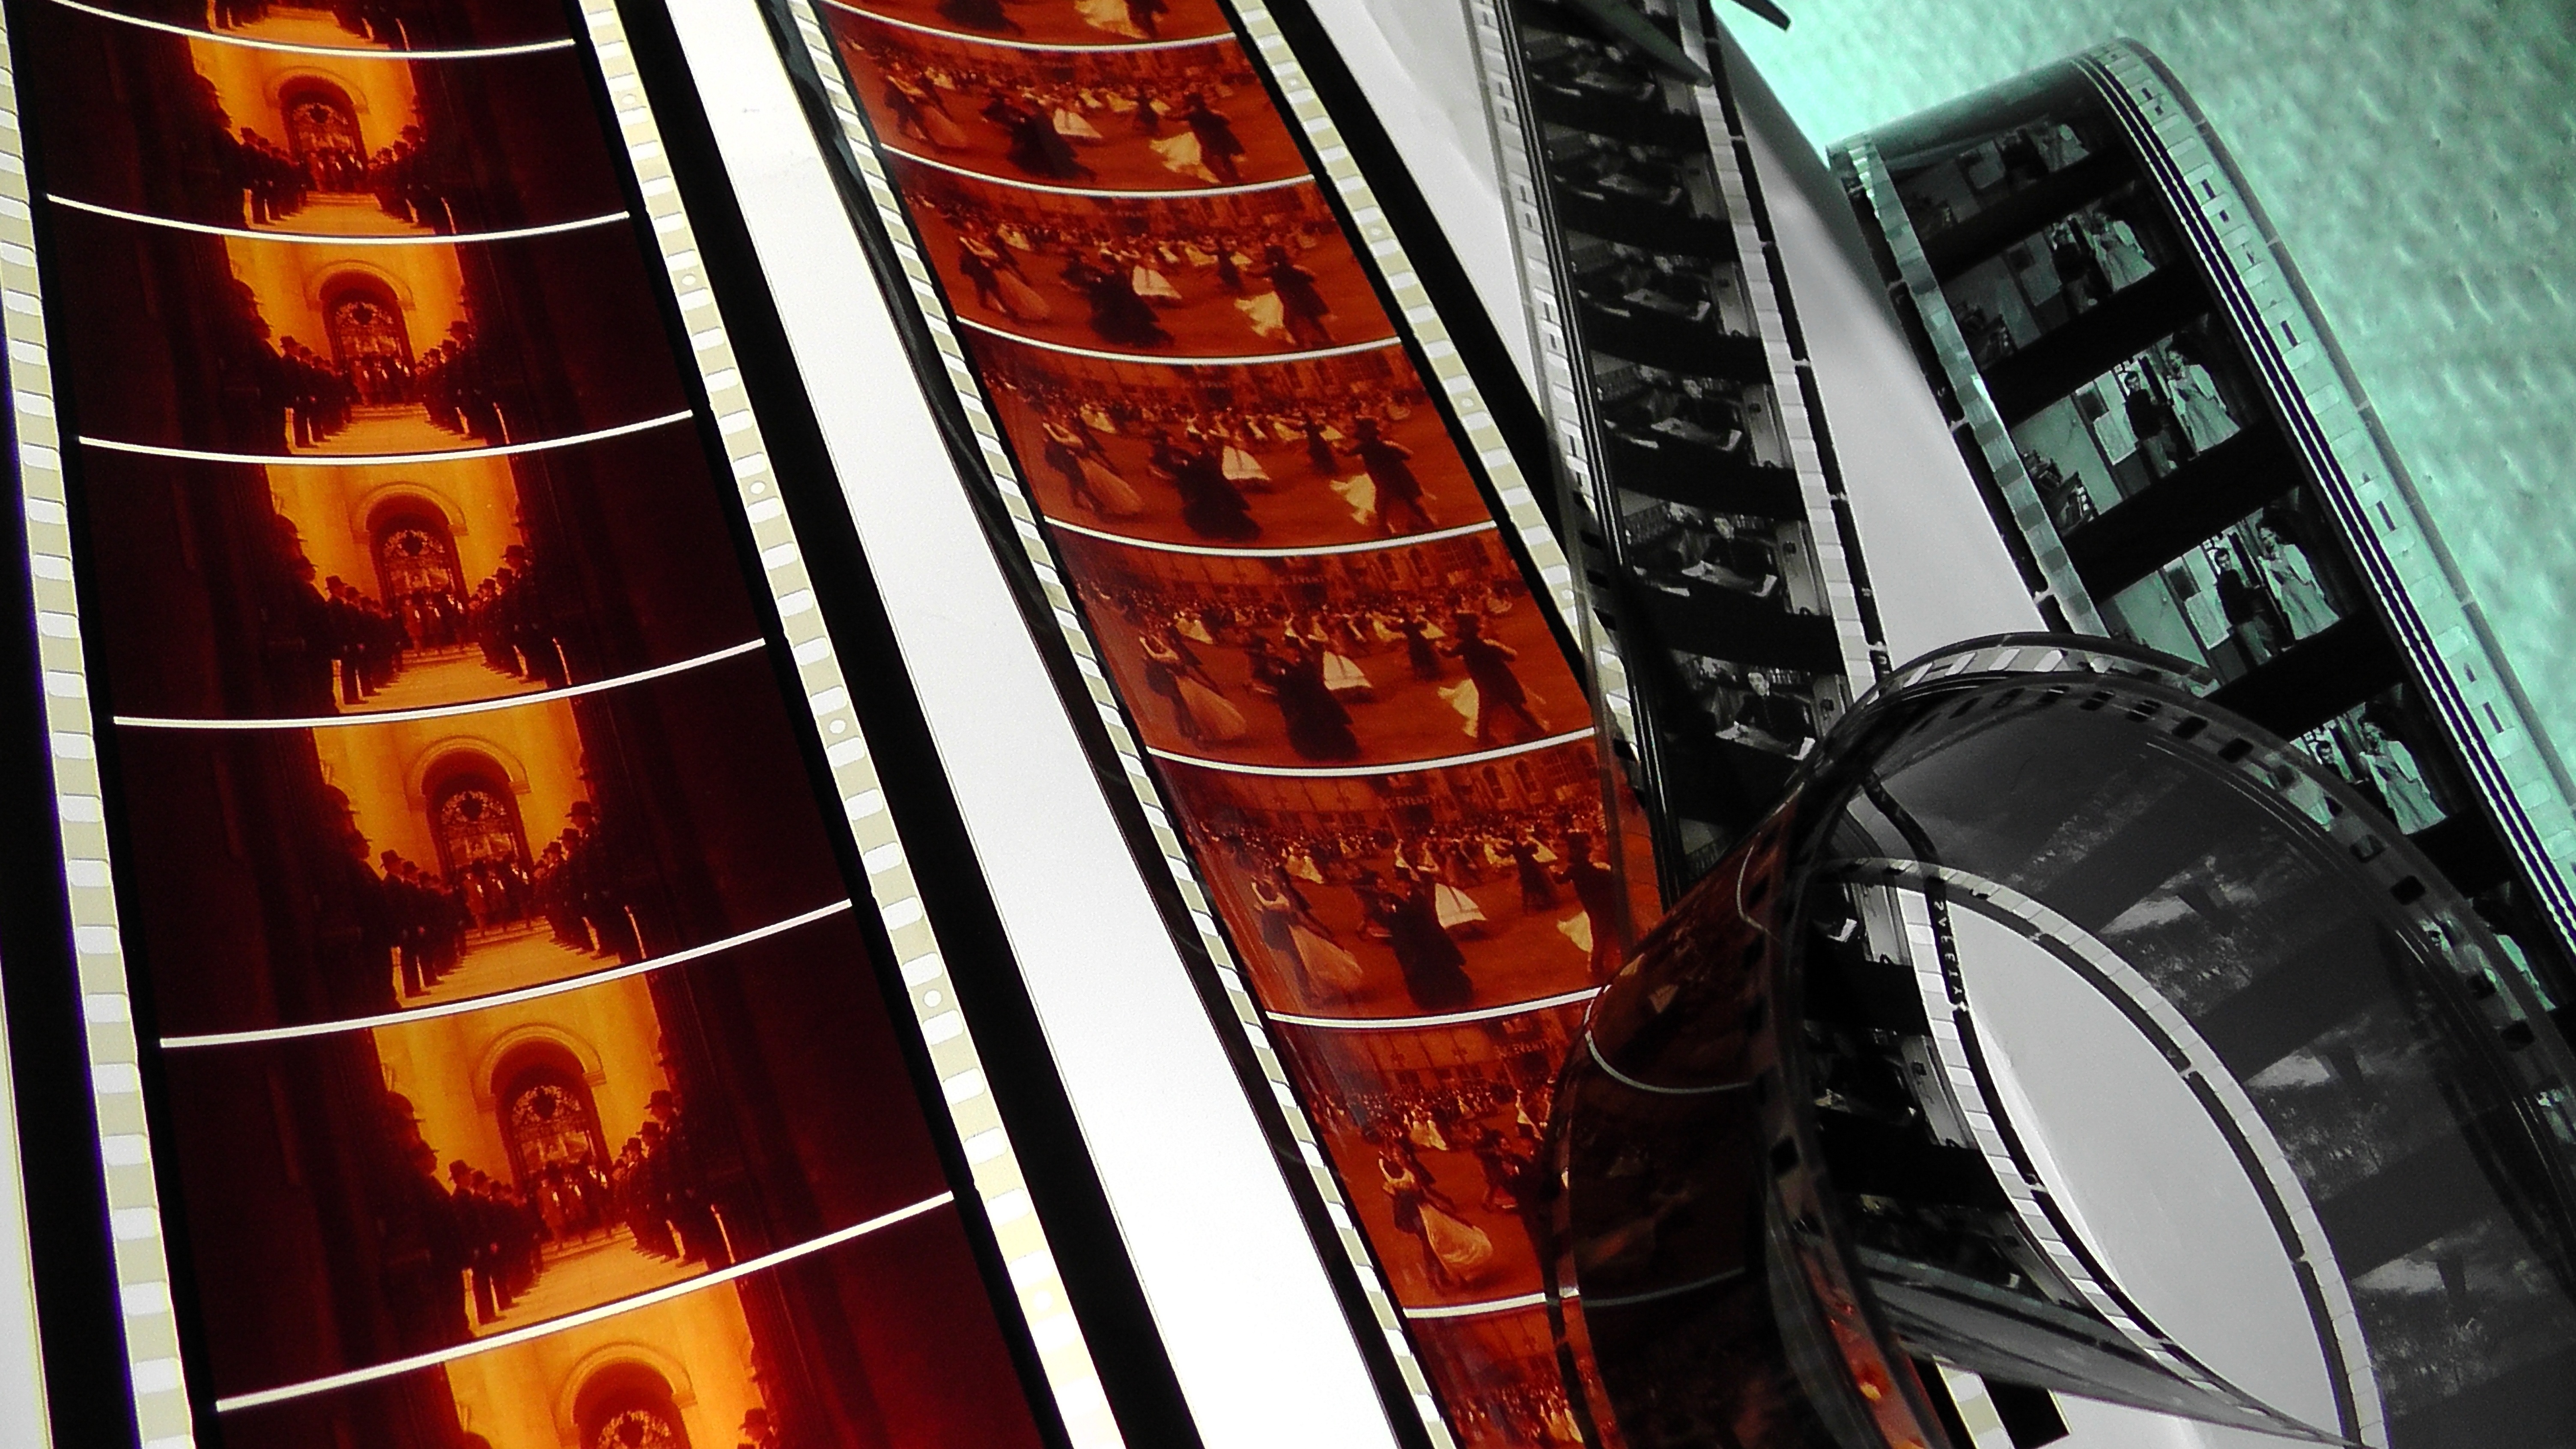
light, wine, old, film, collection, coil, cinema, archive, projector, image, cast, 70mm, soundtrack, super8, transparency, projection, collection movies, home movies, 35mm film, film viewer, perforations, string instrument, super 8 movie